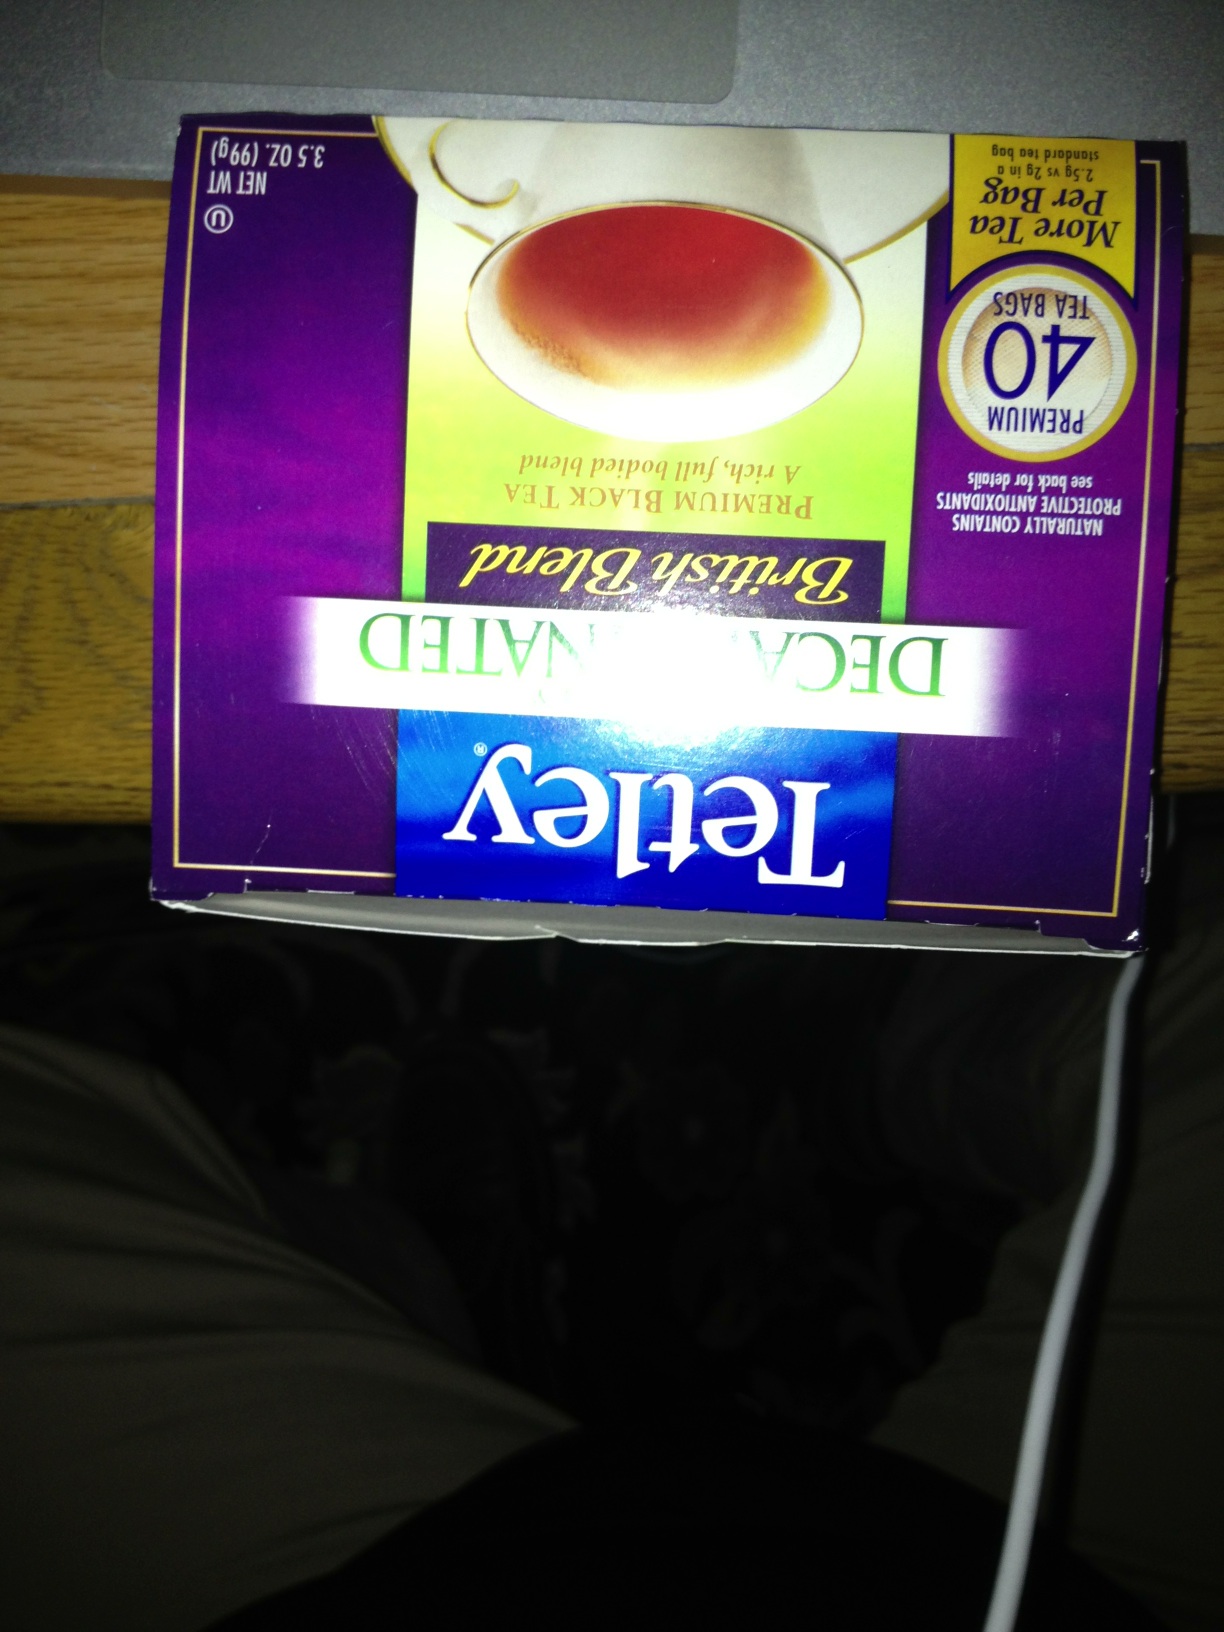Question: what is the expiration date?
Answer: unanswerable